Structural violence in Haiti

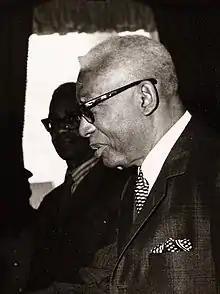
40th President of Haiti, François Duvalier

Mortality rates in Haiti are higher than world averages across all demographics. Today, Haiti has the highest rates of infant, under-five, and maternal mortality in the Western hemisphere. High infection rates for diseases such as respiratory infections, malaria, tuberculosis, as well as sexually transmitted diseases like HIV/AIDS are the leading causes of death for Haitians. This largely comes from persisting inequalities in access to health services, especially between the rich and the rural poor. It is estimated that some 60% of Haitians, primarily those living in rural areas, lack access to basic health-care services. In terms of infant mortality, the UN Inter-agency Group for Child Mortality Estimation and World Health Organization report that 57 infants per every 1,000 live births die each year before reaching one year of age. The probability of infants dying under the age of five is 76 per 1,000 live births. With regards to maternal mortality, a maternal mortality study of 181 countries in 2008 found that Haiti's maternal mortality rate was approximately 582 deaths per 100,000 live births, which is one of the highest rates of maternal mortality in both the Caribbean and around the world. While the high maternal mortality rate in Haiti can be attributed to the fact that women in developing countries tend to have on average more pregnancies than those in developed countries, factors that play a much larger role include poverty, distance, and inadequate services, all of which are negative impacts of structural violence. As a result, women often experience long delays in seeking medical help for obstetric emergency, difficulty reaching an obstetric facility, or not receiving adequate care at the obstetric facility, all of which can be life-threatening for pregnant women living in resource-poor settings. In terms of the overall population, the mortality rates for Haitians between 15 and 60 years old is 258 and 223 per 1000 individuals for males and females respectively.